Green building on college campuses

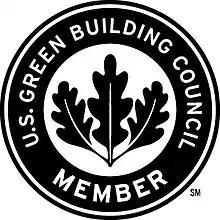
United States Green Building Council LEED Rating System

The following methods are becoming more prevalent on campuses around the nation. Because of the large scale of college campuses, the impact of these methods are truly praise for energy savings and enhanced occupants' comfort.